Dubliner Cheese

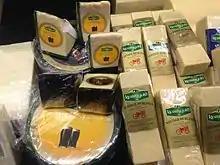
Kerrygold Dubliner in the United States

John Lucey, an Irishman, created a cheese called "Araglen" in 1990; his goal was to produce an alternative to Cheddar cheese that could be manufactured "using (mostly) existing Cheddar equipment, for sale in Europe." A year later, Carbery Milk Products signed an agreement to commercialize Araglen. Commercial production began in 1994; five years later, it was introduced to the United States, and by 2011, more than had been produced for sale in multiple markets.